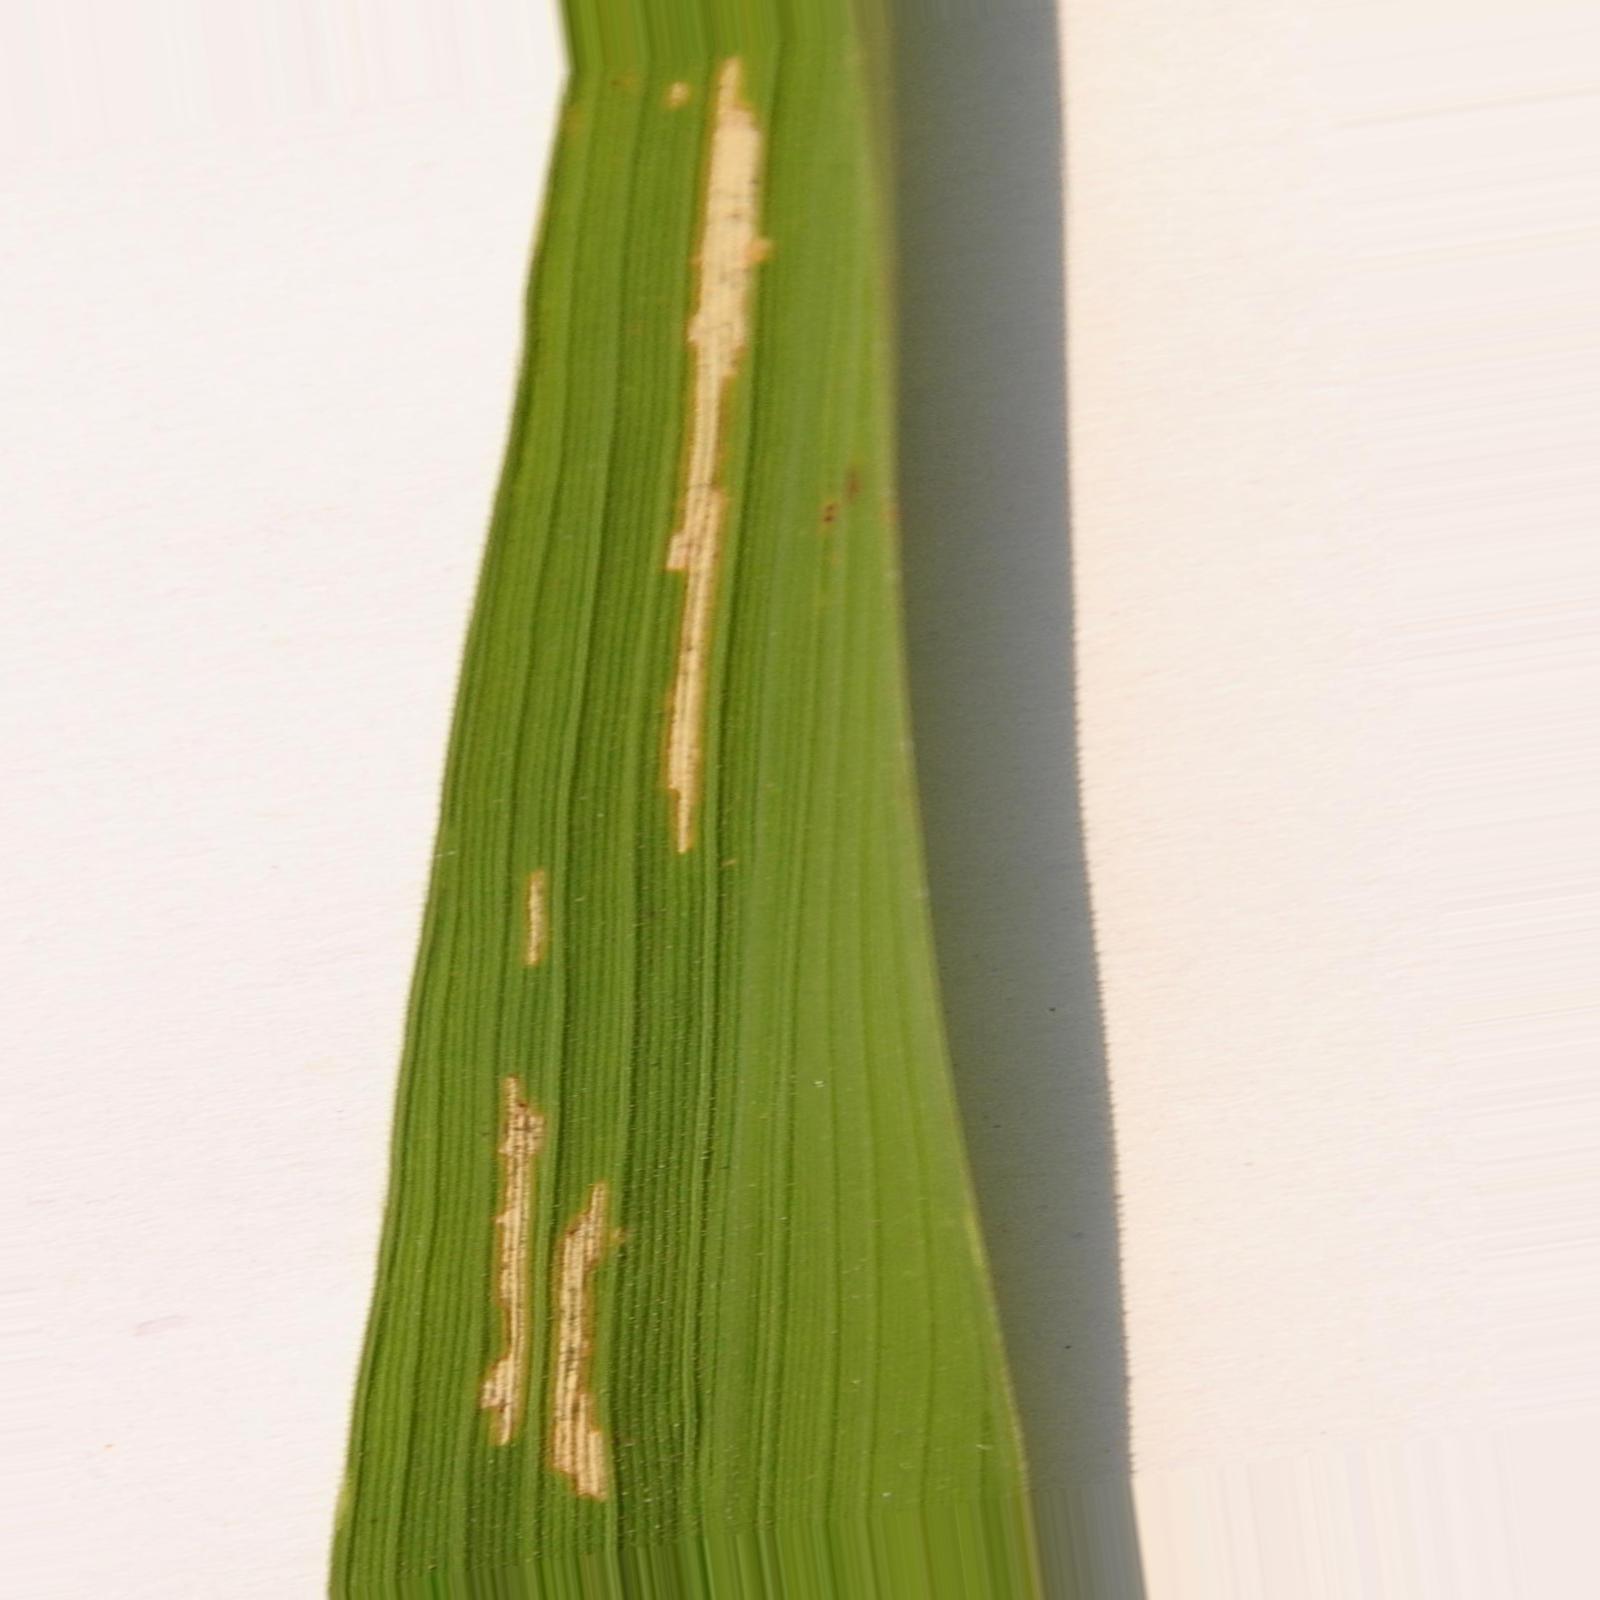
Nhãn: Bệnh Bạc lá (Bacterial leaf blight)